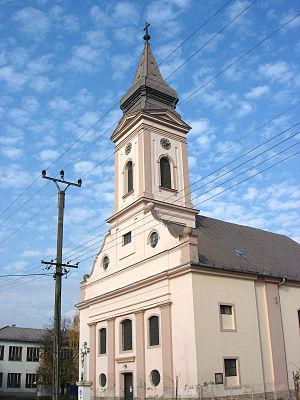
Les Šokci constituent une population croate vivant le long du Danube et de la Save, dans les régions historiques de Slavonie, Baranya, Syrmie, ainsi que dans l'ouest de la Bačka. Ces régions se trouvent aujourd'hui à l'est de la Croatie, au nord de la Serbie, dans la province de Voïvodine, et au sud-est de la Hongrie. Les Šokci eux-mêmes sont constitués de plusieurs sous-groupes.
Sonta est une localité de Serbie située dans la province autonome de Voïvodine. Elle fait partie de la municipalité d'Apatin dans le district de Bačka occidentale. Au recensement de 2011, elle comptait 4 238 habitants.
Le diocèse de Subotica est un diocèse catholique de rite romain ; il est situé en Serbie. Son siège est situé à Subotica, dans la province de Voïvodine. Il est actuellement administré par l'évêque János Pénzes.